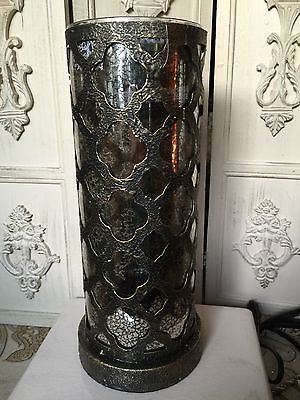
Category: lamp